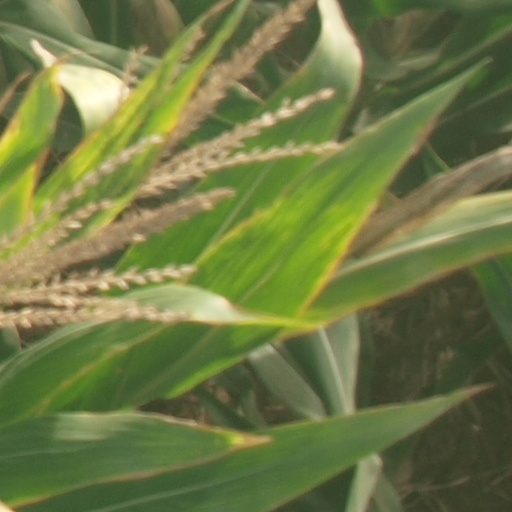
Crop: maize; corn